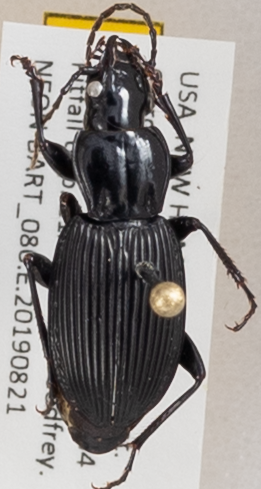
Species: Pterostichus lachrymosus
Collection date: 2019-08-21
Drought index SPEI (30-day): -0.554
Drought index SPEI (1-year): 0.9
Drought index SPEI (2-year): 0.71